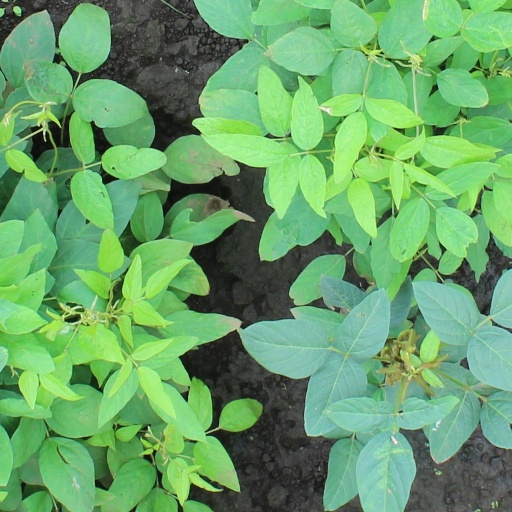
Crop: soybean